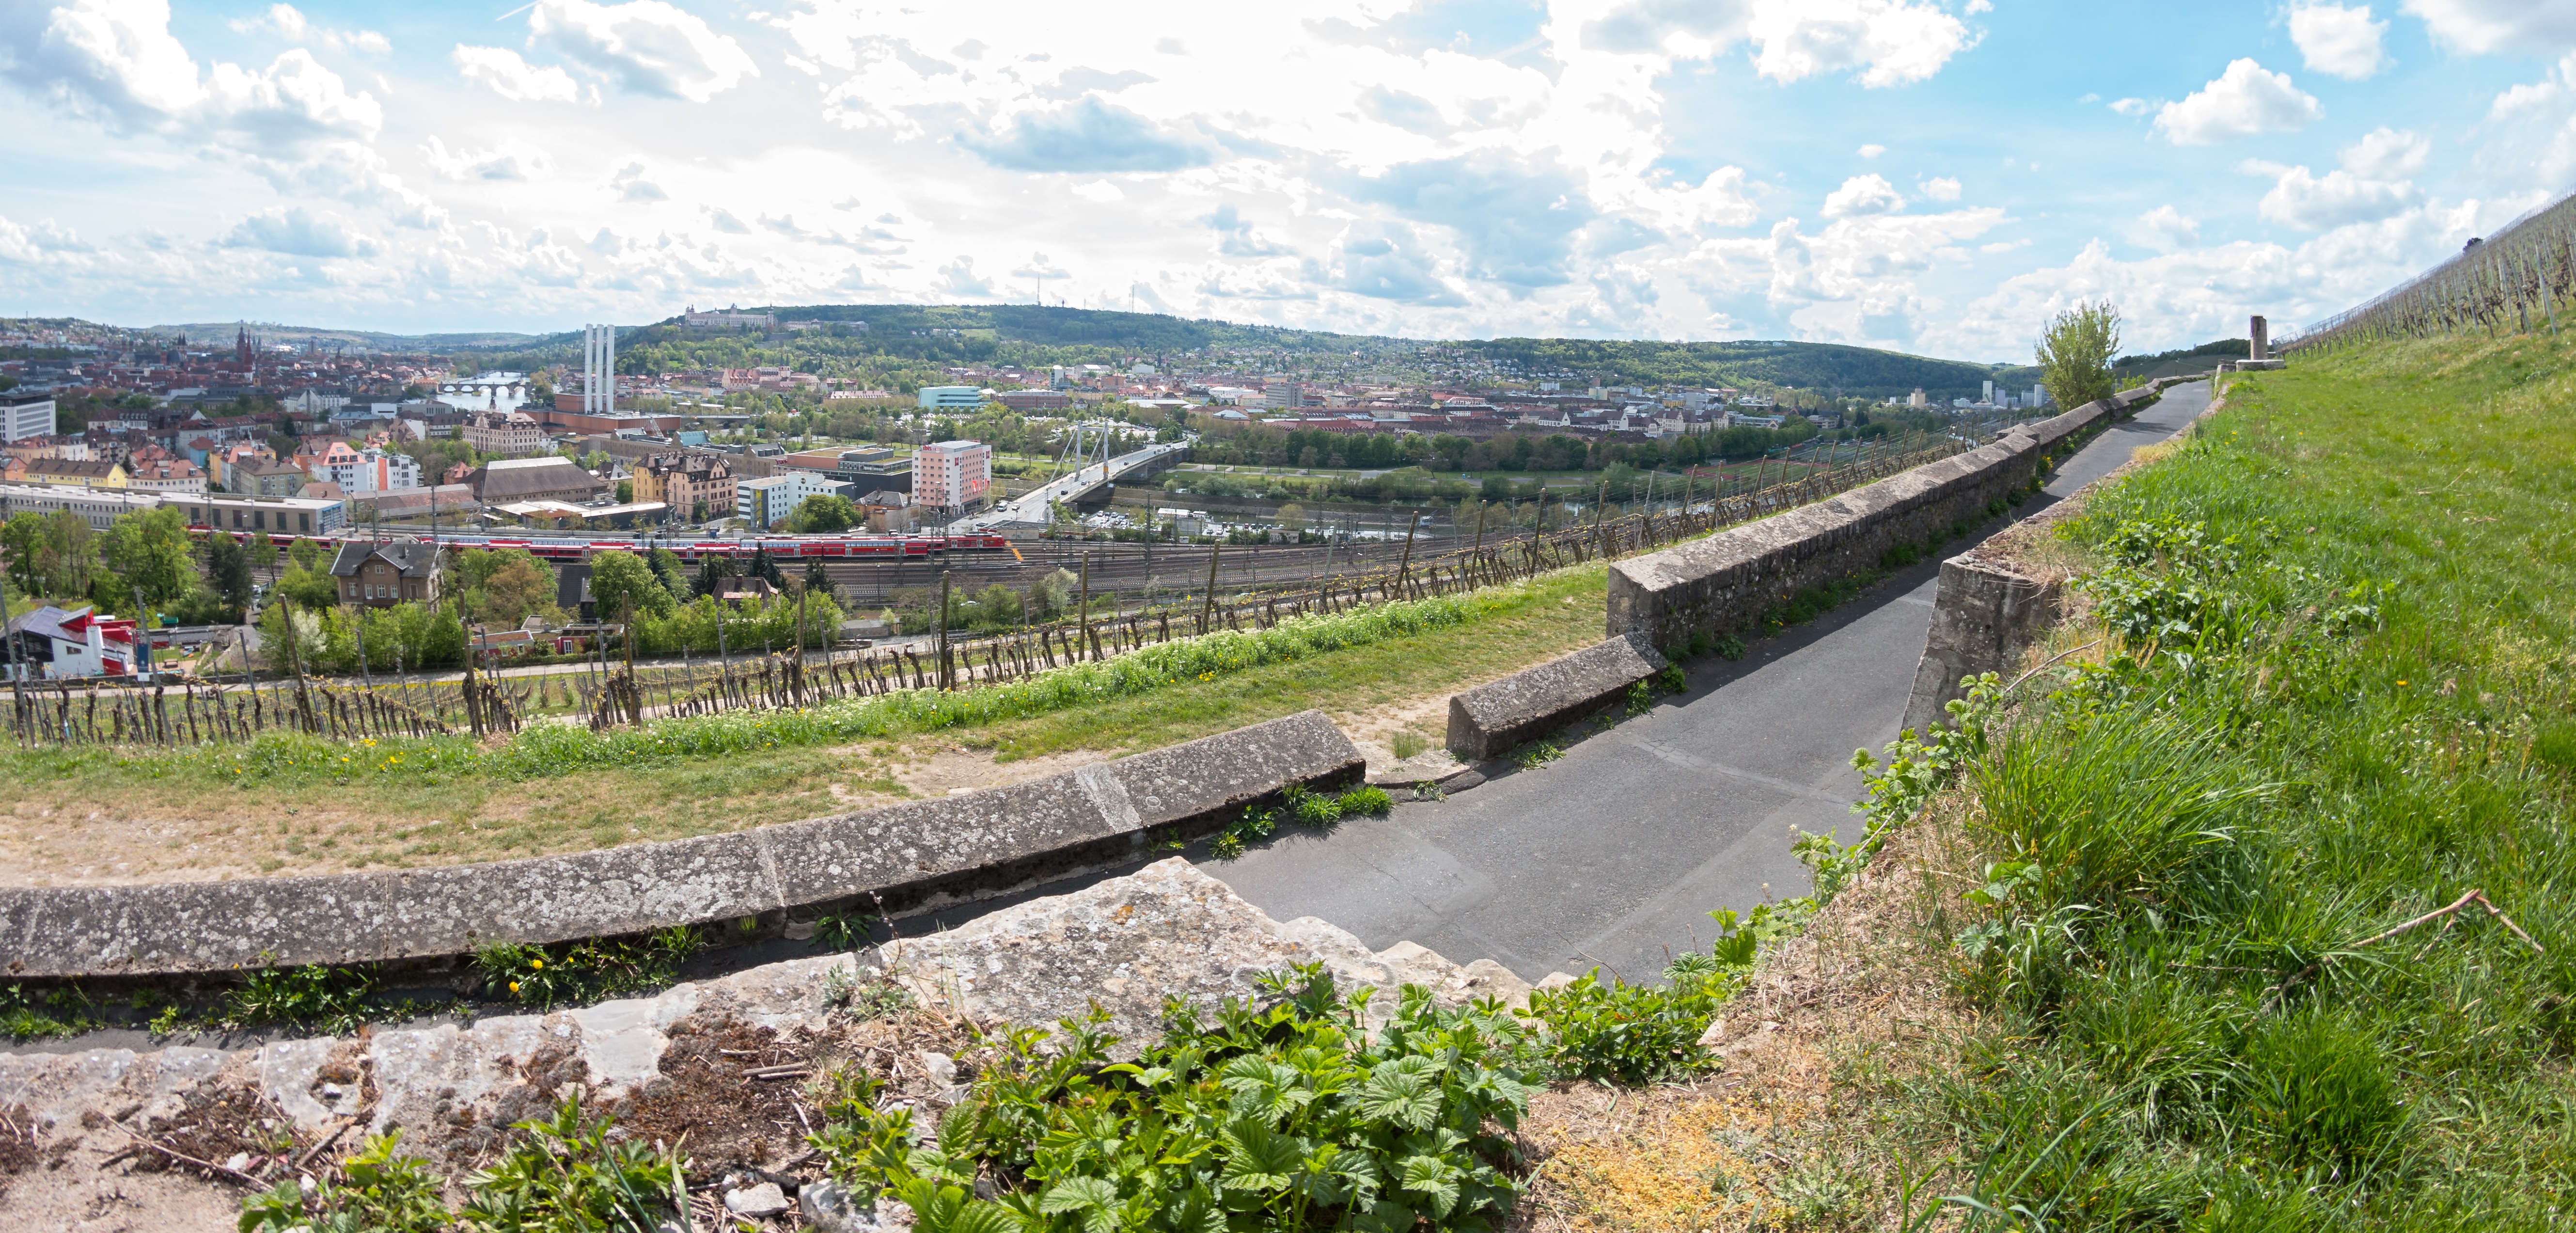
landscape, track, hill, view, perspective, city, river, valley, panorama, village, transport, reservoir, agriculture, waterway, hdr, plateau, vineyards, rural area, mountain pass, w rzburg